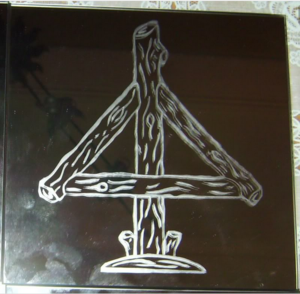
Berkenkruis, symbole du journal mensuel publié par le Sint-Maartensfonds depuis 1961.
Le Berkenkruis était le nom du journal mensuel publié à Anvers chaque mois par l'organisation Sint-Maartensfonds depuis 1961. Il cessa de paraître lorsque l'organisation fut dissoute le 29 octobre 2006. Ce journal était utilisé pour véhiculer les idées des membres du Sint-Maartensfonds.